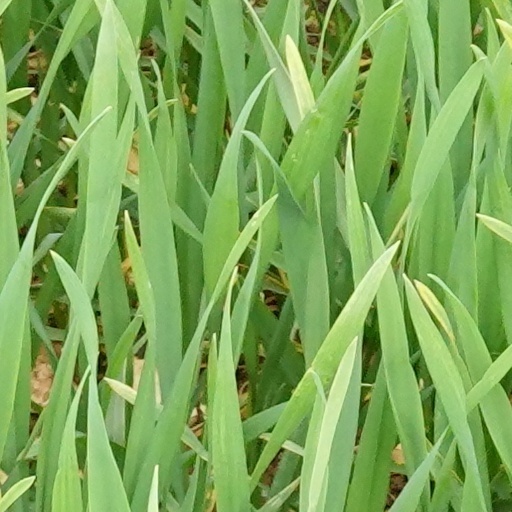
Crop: wheat